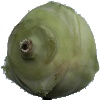
Label: Kohlrabi 1